The Narrative of Arthur Gordon Pym of Nantucket

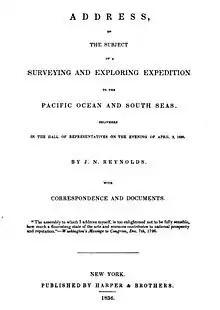
"Address on the Subject of a Surveying and Exploring Expedition to the Pacific Ocean and the South Seas" (1836) by explorer J. N. Reynolds was a heavy influence on Poe's novel.

In order to present the tale as an authentic exploration, Poe drew from contemporary travel journals. Poe's most significant source was the explorer J. N. Reynolds, whose work "Address on the Subject of a Surveying and Exploring Expedition to the Pacific Ocean and the South Seas" was reviewed favorably by Poe in January 1837. Poe used about 700 words of Reynolds' address in Chapter XVI, almost half the length of the chapter. In 1843, Poe also praised Reynolds in a review of "A Brief Account of the Discoveries and Results of the United States' Exploring Expedition" printed in "Graham's Magazine". It is unknown whether Poe and Reynolds ever met. Shortly before Poe's mysterious death, he is said to have called out the name "Reynolds" in his delirium. If true, this may have reflected the influence of J. N. Reynolds.